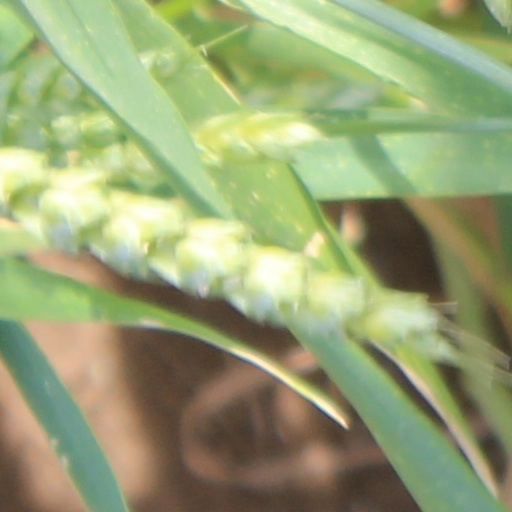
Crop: wheat